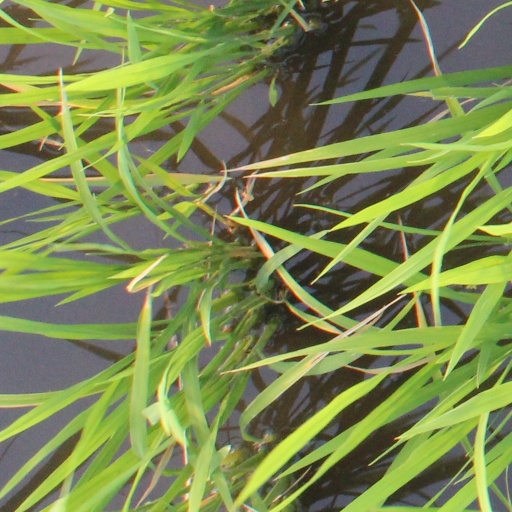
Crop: rice